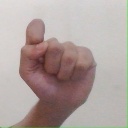
अक्षर: घ